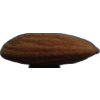
Label: Almonds 1